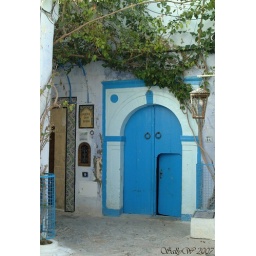
blue door in Hammamet medina